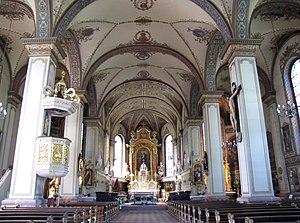
Alsace, Haut-Rhin, Jungholtz, Basilique Notre-Dame (1723) de Thierenbach (PA00085469, IA00111918).Vue intérieure de la nef vers le chœur.
Jungholtz est une commune française située dans le département du Haut-Rhin, en région Grand Est.
L'église Sainte-Marie-Auxiliatrice est un édifice religieux catholique dédié à Marie Auxiliatrice. C'est monument historique situé à Jungholtz, dans le département français du Haut-Rhin.